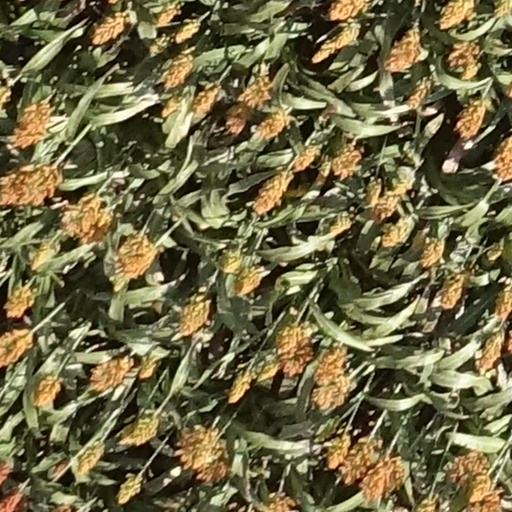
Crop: sorghum